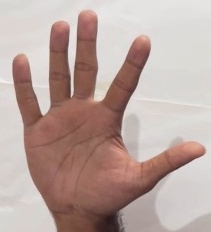
ASL sign: 5